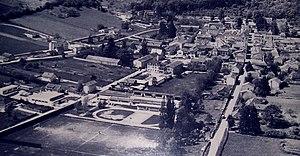
Le bourg de Lugny, photographié vers 1970.
Lugny, chef-lieu du canton de Lugny à partir de 1790 et jusqu'en 2015, siège de la communauté de communes du Mâconnais - Val de Saône de 2000 à 2014, est une commune française située dans le département de Saône-et-Loire et la région Bourgogne-Franche-Comté.